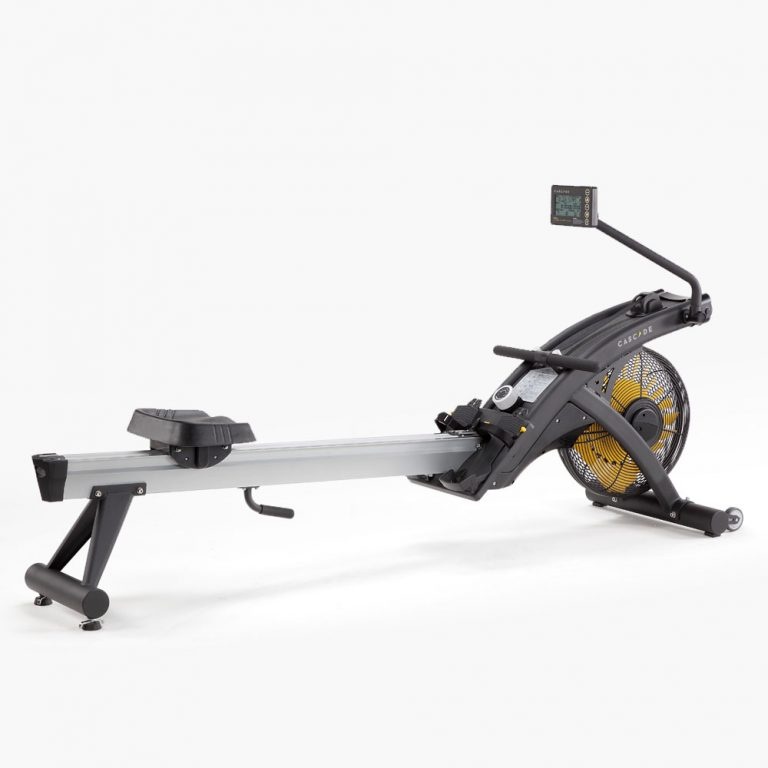
Cascade AirRower Magnetic
Smooth and a great workout, our new Cascade Unlimited Air Rower Mag combines all the features of our original magnetic rower with the added benefit of progressive air resistance. Easy to read console offers 8 exercise programs with 16 levels of magnetic resistance and heart rate tracking with a swing away design for enhanced viewing. Rolls easily with a standup option for storage SPECIFICATIONS Length 85.8 in (218 cm) Height 28.5 in (72 cm) Width 24.2 in (61 cm) Weight 109 lbs (49 kg) Max User Weight 350 lbs (159 kg) Shipping Weight 128 lbs (58 kg)
Brand: Cascade
Category: Sporting Goods > Fitness & General Exercise Equipment > Cardio > Cardio Machines > Rowing Machines